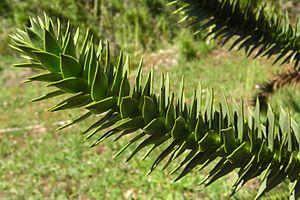
L’araucaria du Chili est une espèce de conifères de la famille des Araucariaceae originaire de la cordillère des Andes. L'espèce se rencontre dans les régions de Biobío et Araucanía au Chili et au Neuquén en Argentine. C'est l'arbre national du Chili depuis 1990. Il est parfois appelé « désespoir des singes ».